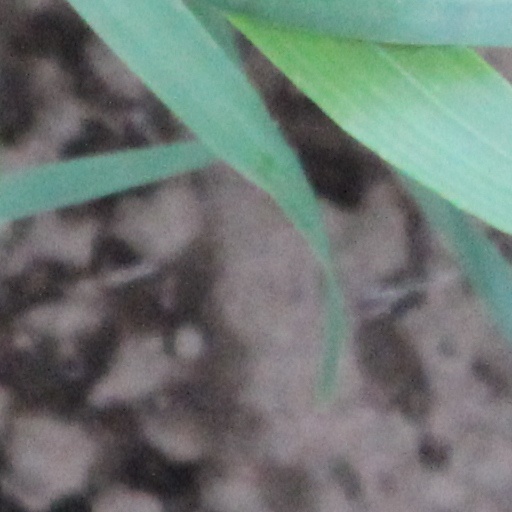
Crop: wheat